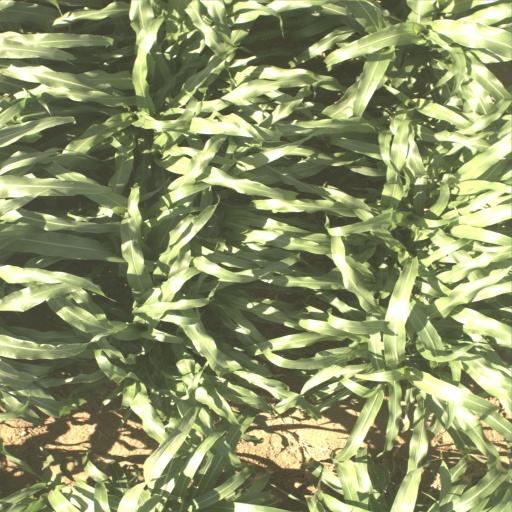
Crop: sorghum